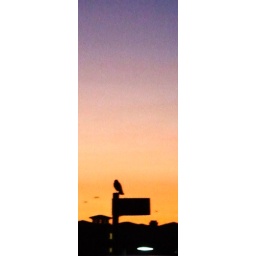
Crows seem to descend on our office building at night over the summer. Think &amp;quot;The Birds&amp;quot; ...